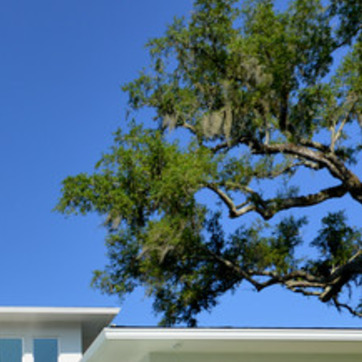
Material: foliage